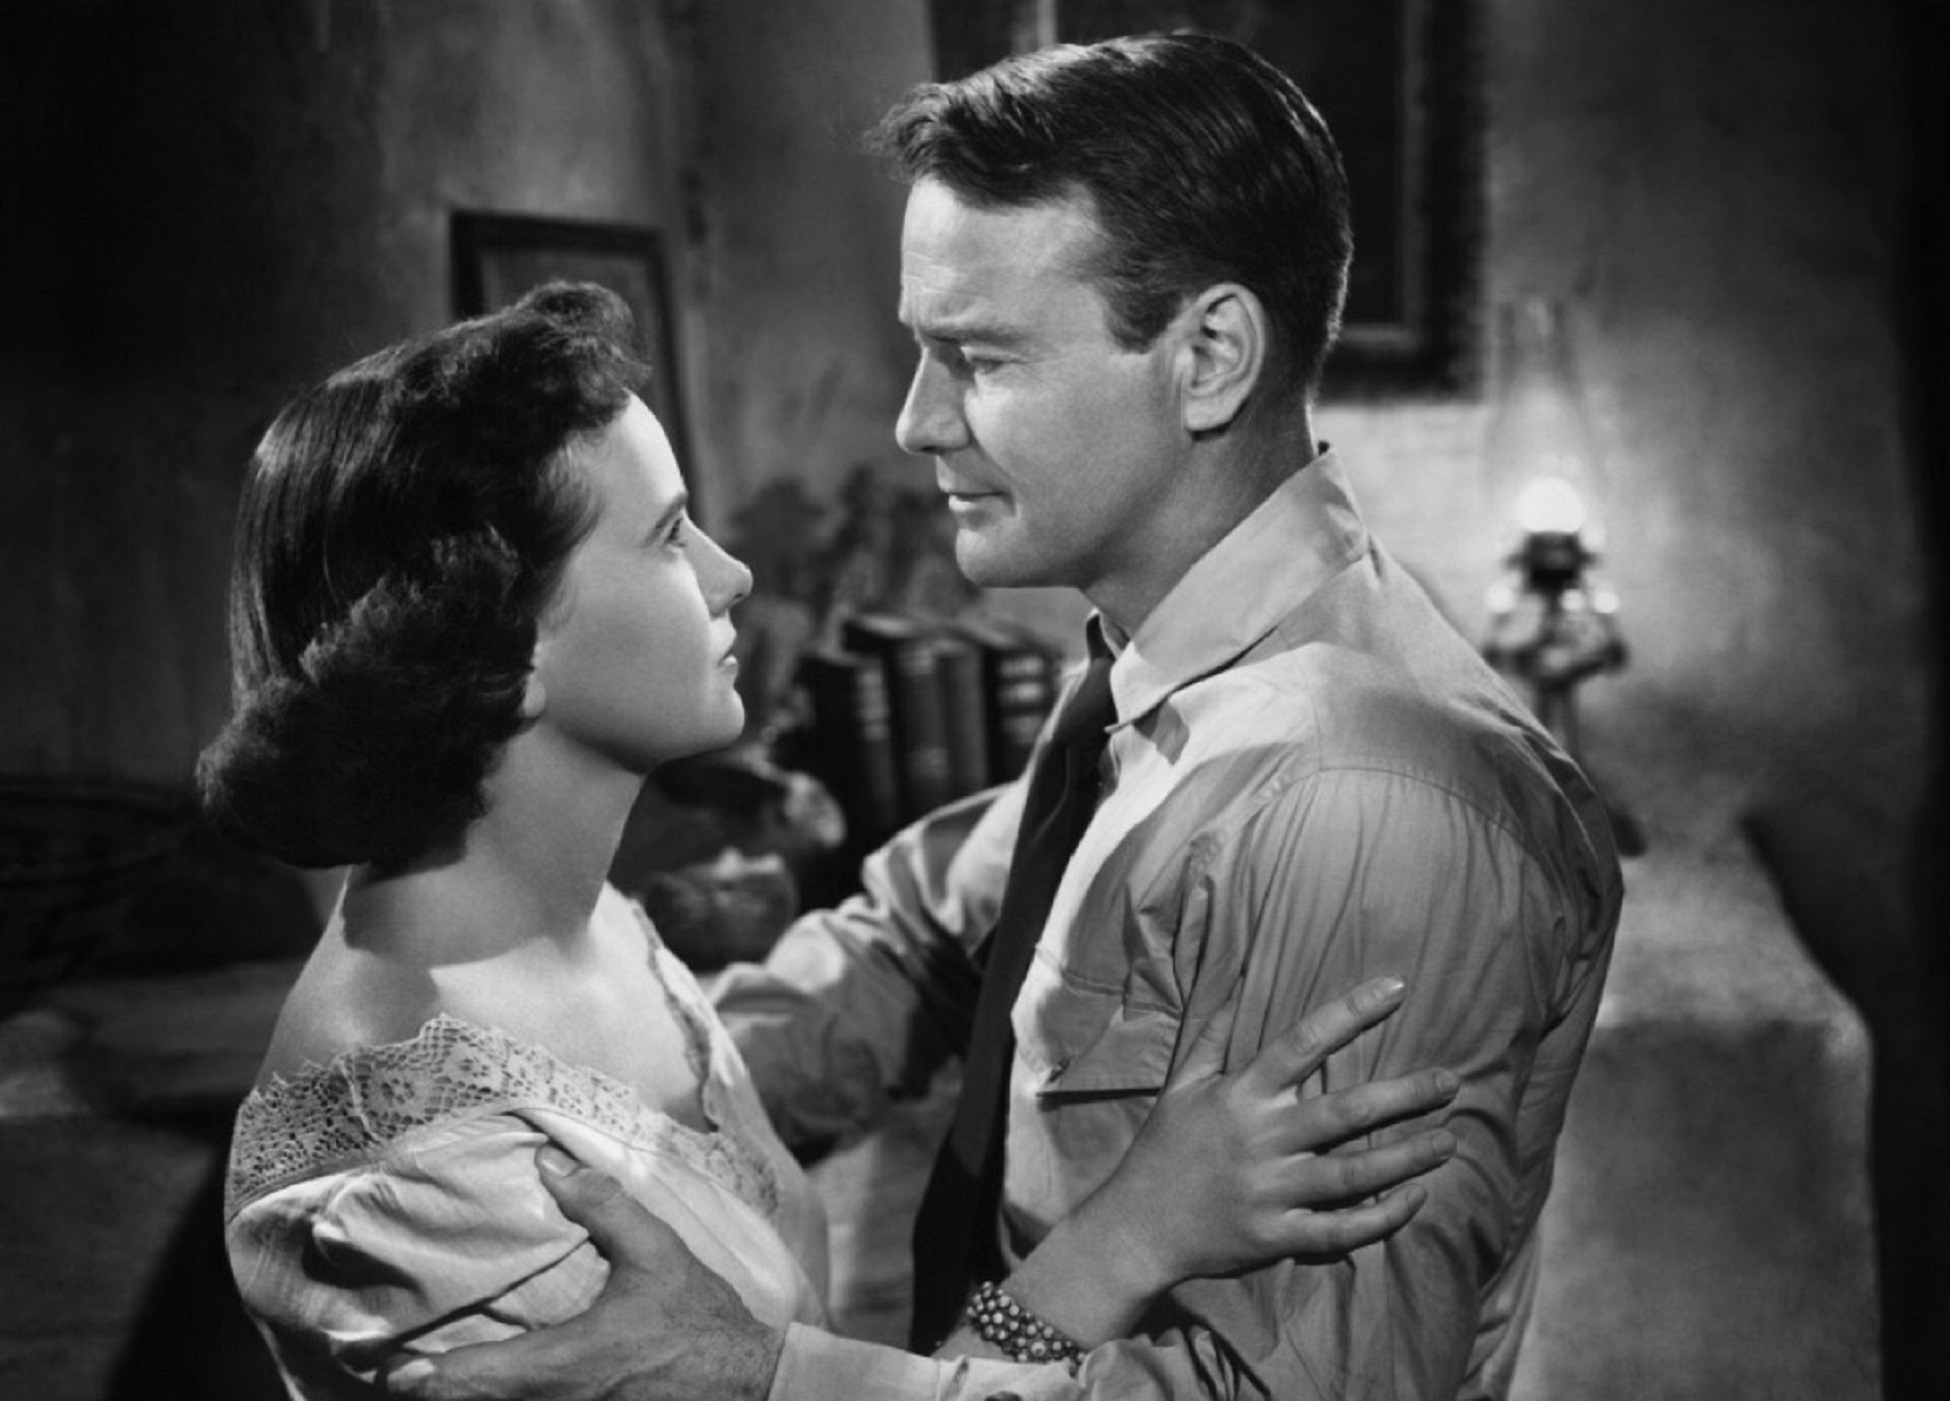
man, black and white, vintage, film, male, female, hollywood, television, tv, monochrome, stage, photograph, cinema, oldies, classic, entertainment, actor, broadway, movies, actress, interaction, monochrome photography, film noir, motion pictures, teresa wright, lew ayers